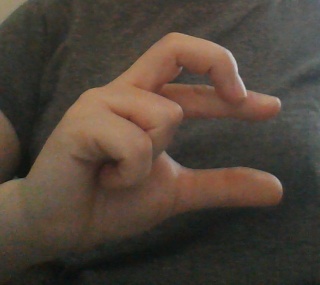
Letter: thal